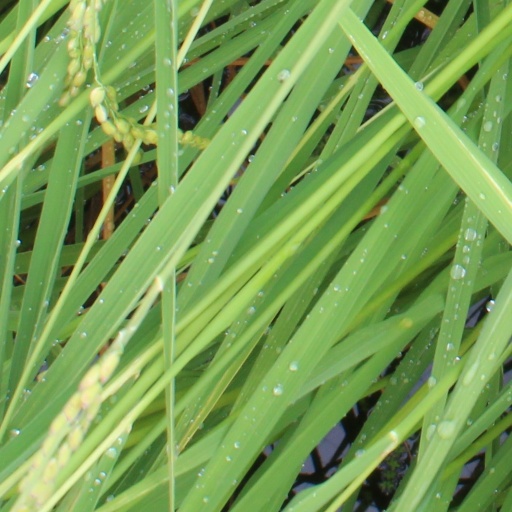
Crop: rice